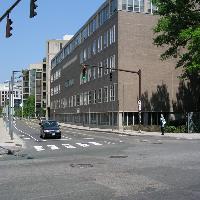
Weather: sun or clear